Sarah Dixon (sternwheeler)

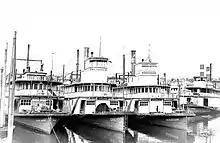
"Sarah Dixon", on left, in 1940, unpowered and functioning as a floating workshop. Other steamers of the Shaver flotilla are also shown in this photograph.

In June 1924, "Sarah Dixon" was hauled out at the Portland Shipbuilding Yard, at the foot of Nebraska Street, to undergo repairs and maintenance. About 3:00 p.m. on Saturday, June 21, 1924, a fire broke out and spread through the shipyard, destroying the cabin structure and part of the hull of "Sarah Dixon", as well as a barge and three small houses near the shipyard.